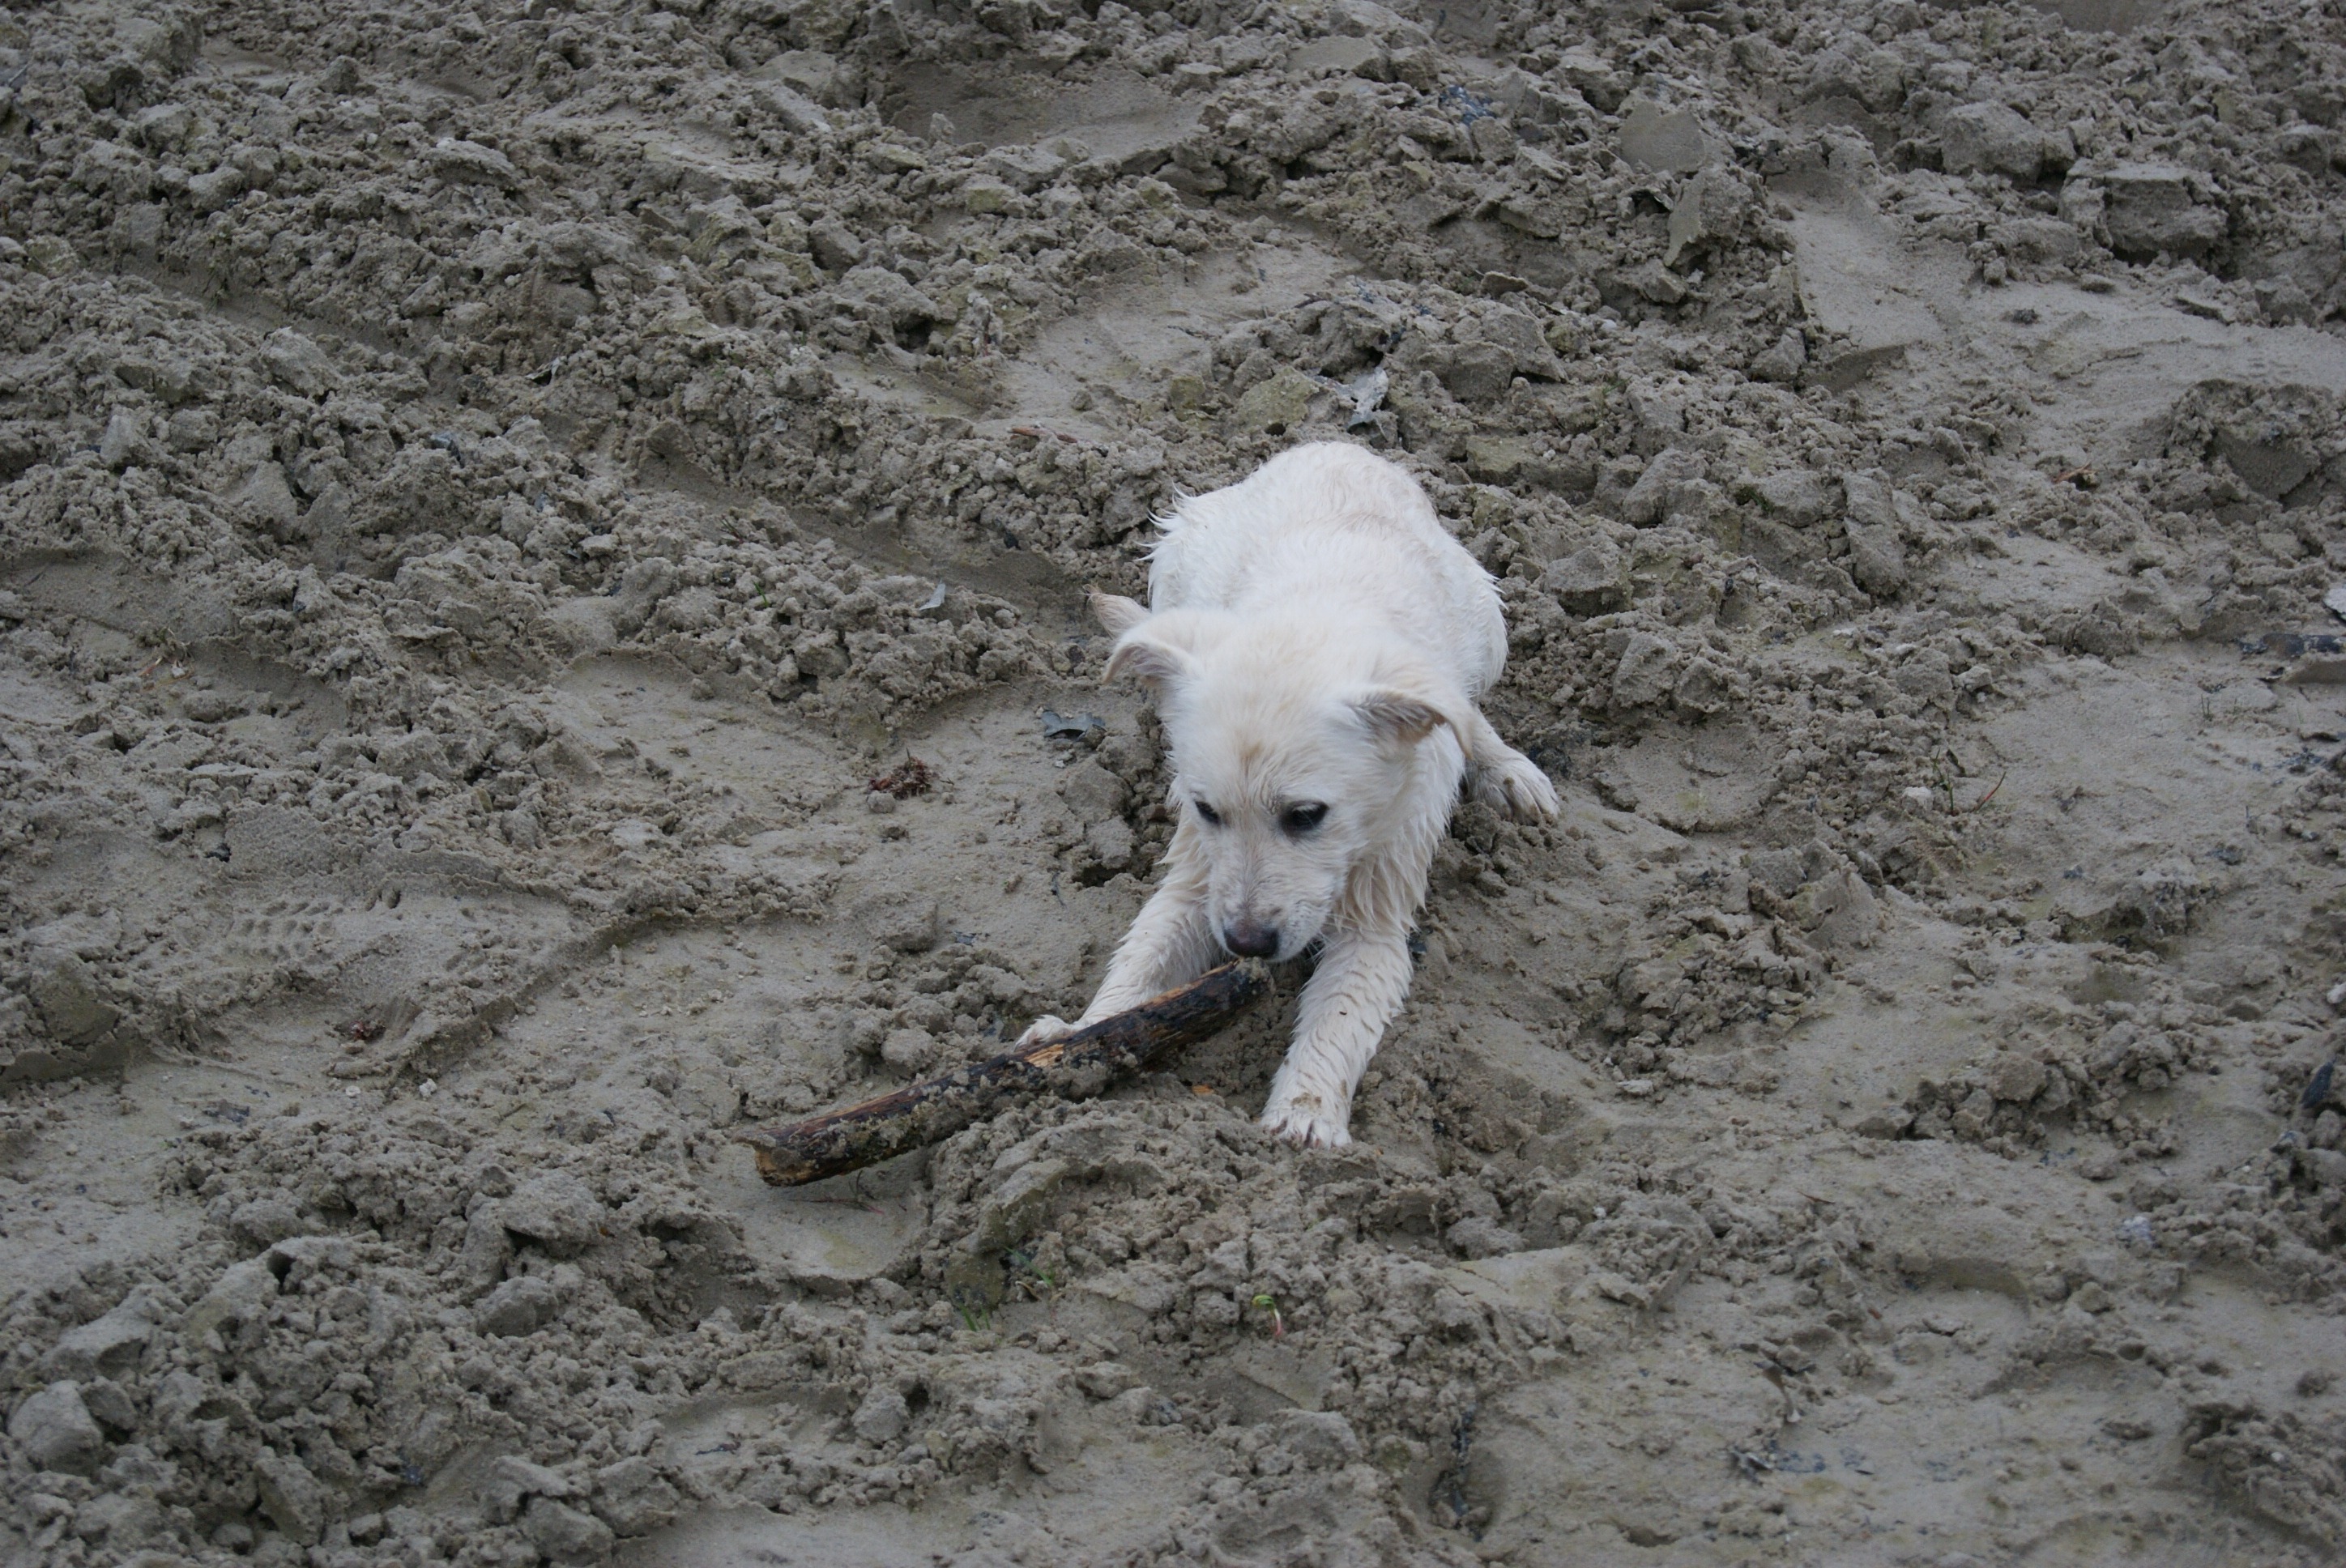
snow, winter, white, puppy, dog, ice, mammal, labrador, street dog, dog like mammal, animal sports, dog sports